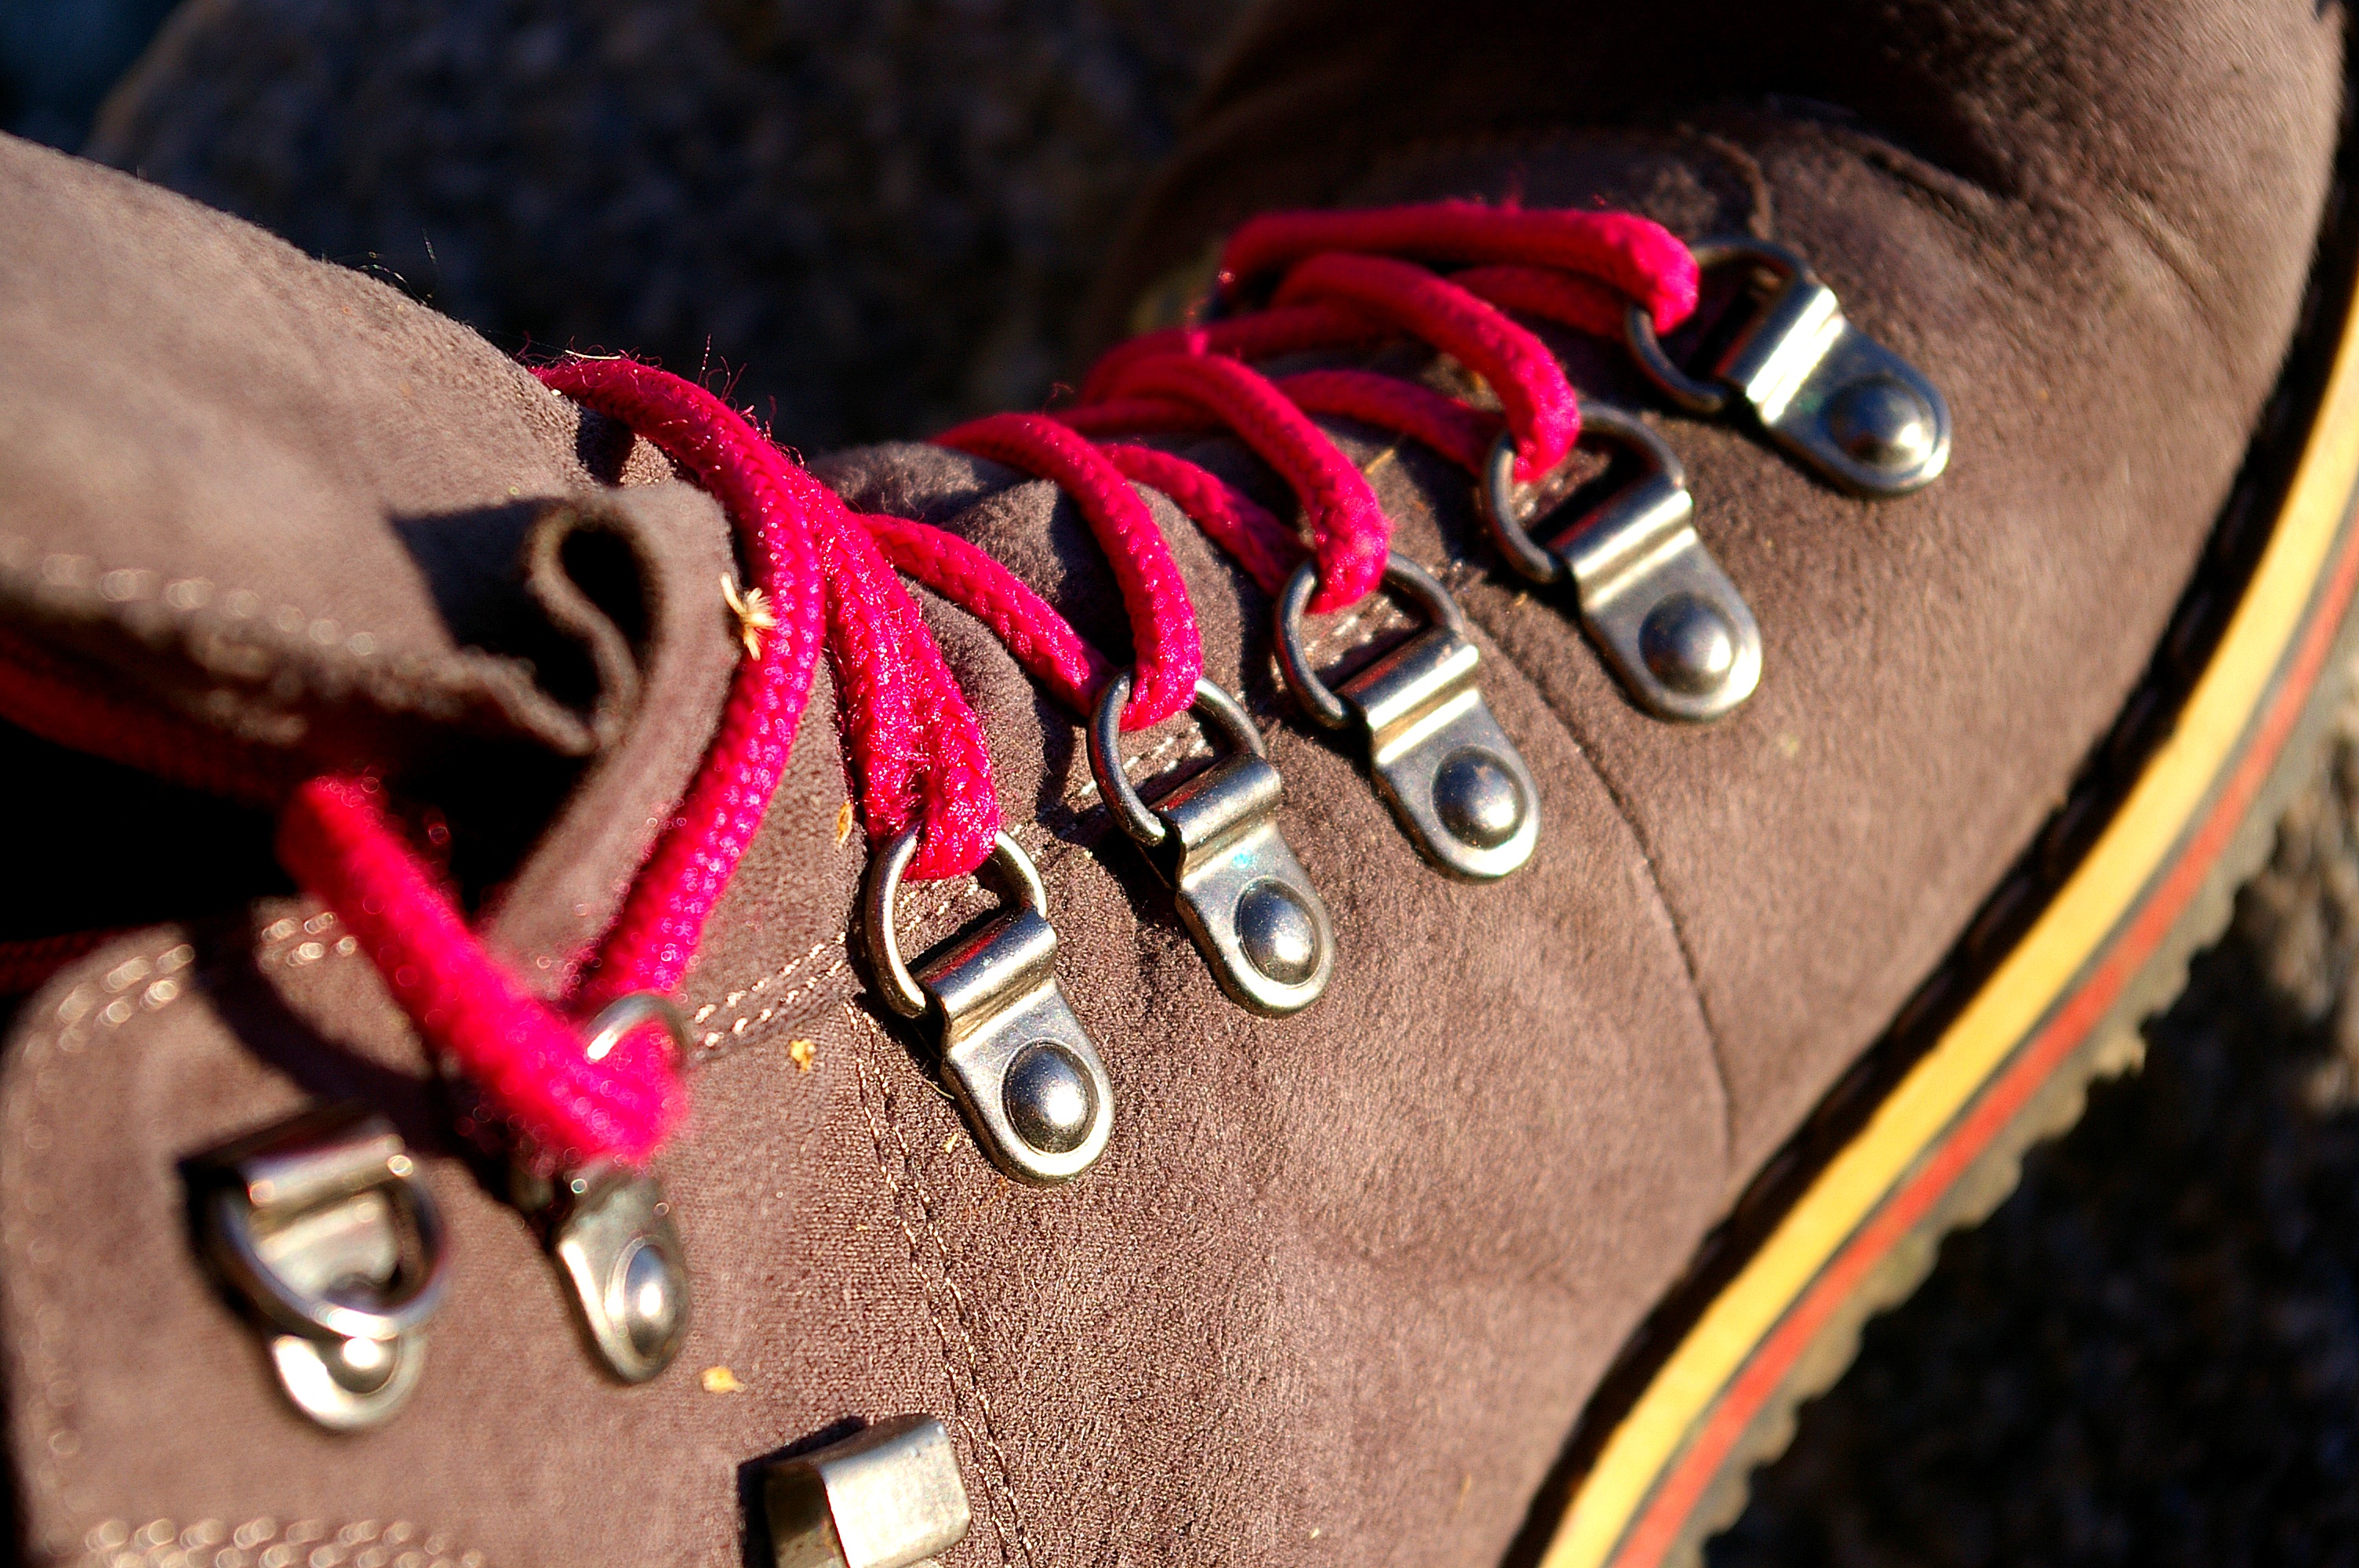
hand, shoe, hiking, trail, leg, red, relax, hike, color, sole, fashion, rest, black, pink, sit, shoelace, shoe lace, human body, hiking shoes, trekking, sneakers, shoelaces, footwear, break, knot, wanderer, resting place, click, bicycle tour, eyelets, bind, rest pause, tie shoes, fashion accessory